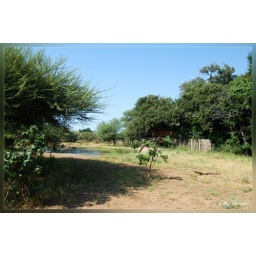
Our water hole - bird hide in our camp